Meeku Meere Maaku Meme

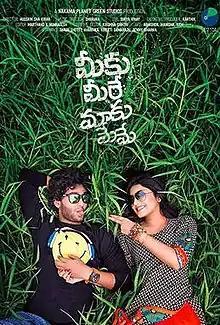

Meeku Meere Maaku Meme is a 2016 Telugu language film directed by Hussain Sha Kiran. It stars Tarun Shetty and Avantika Mishra.